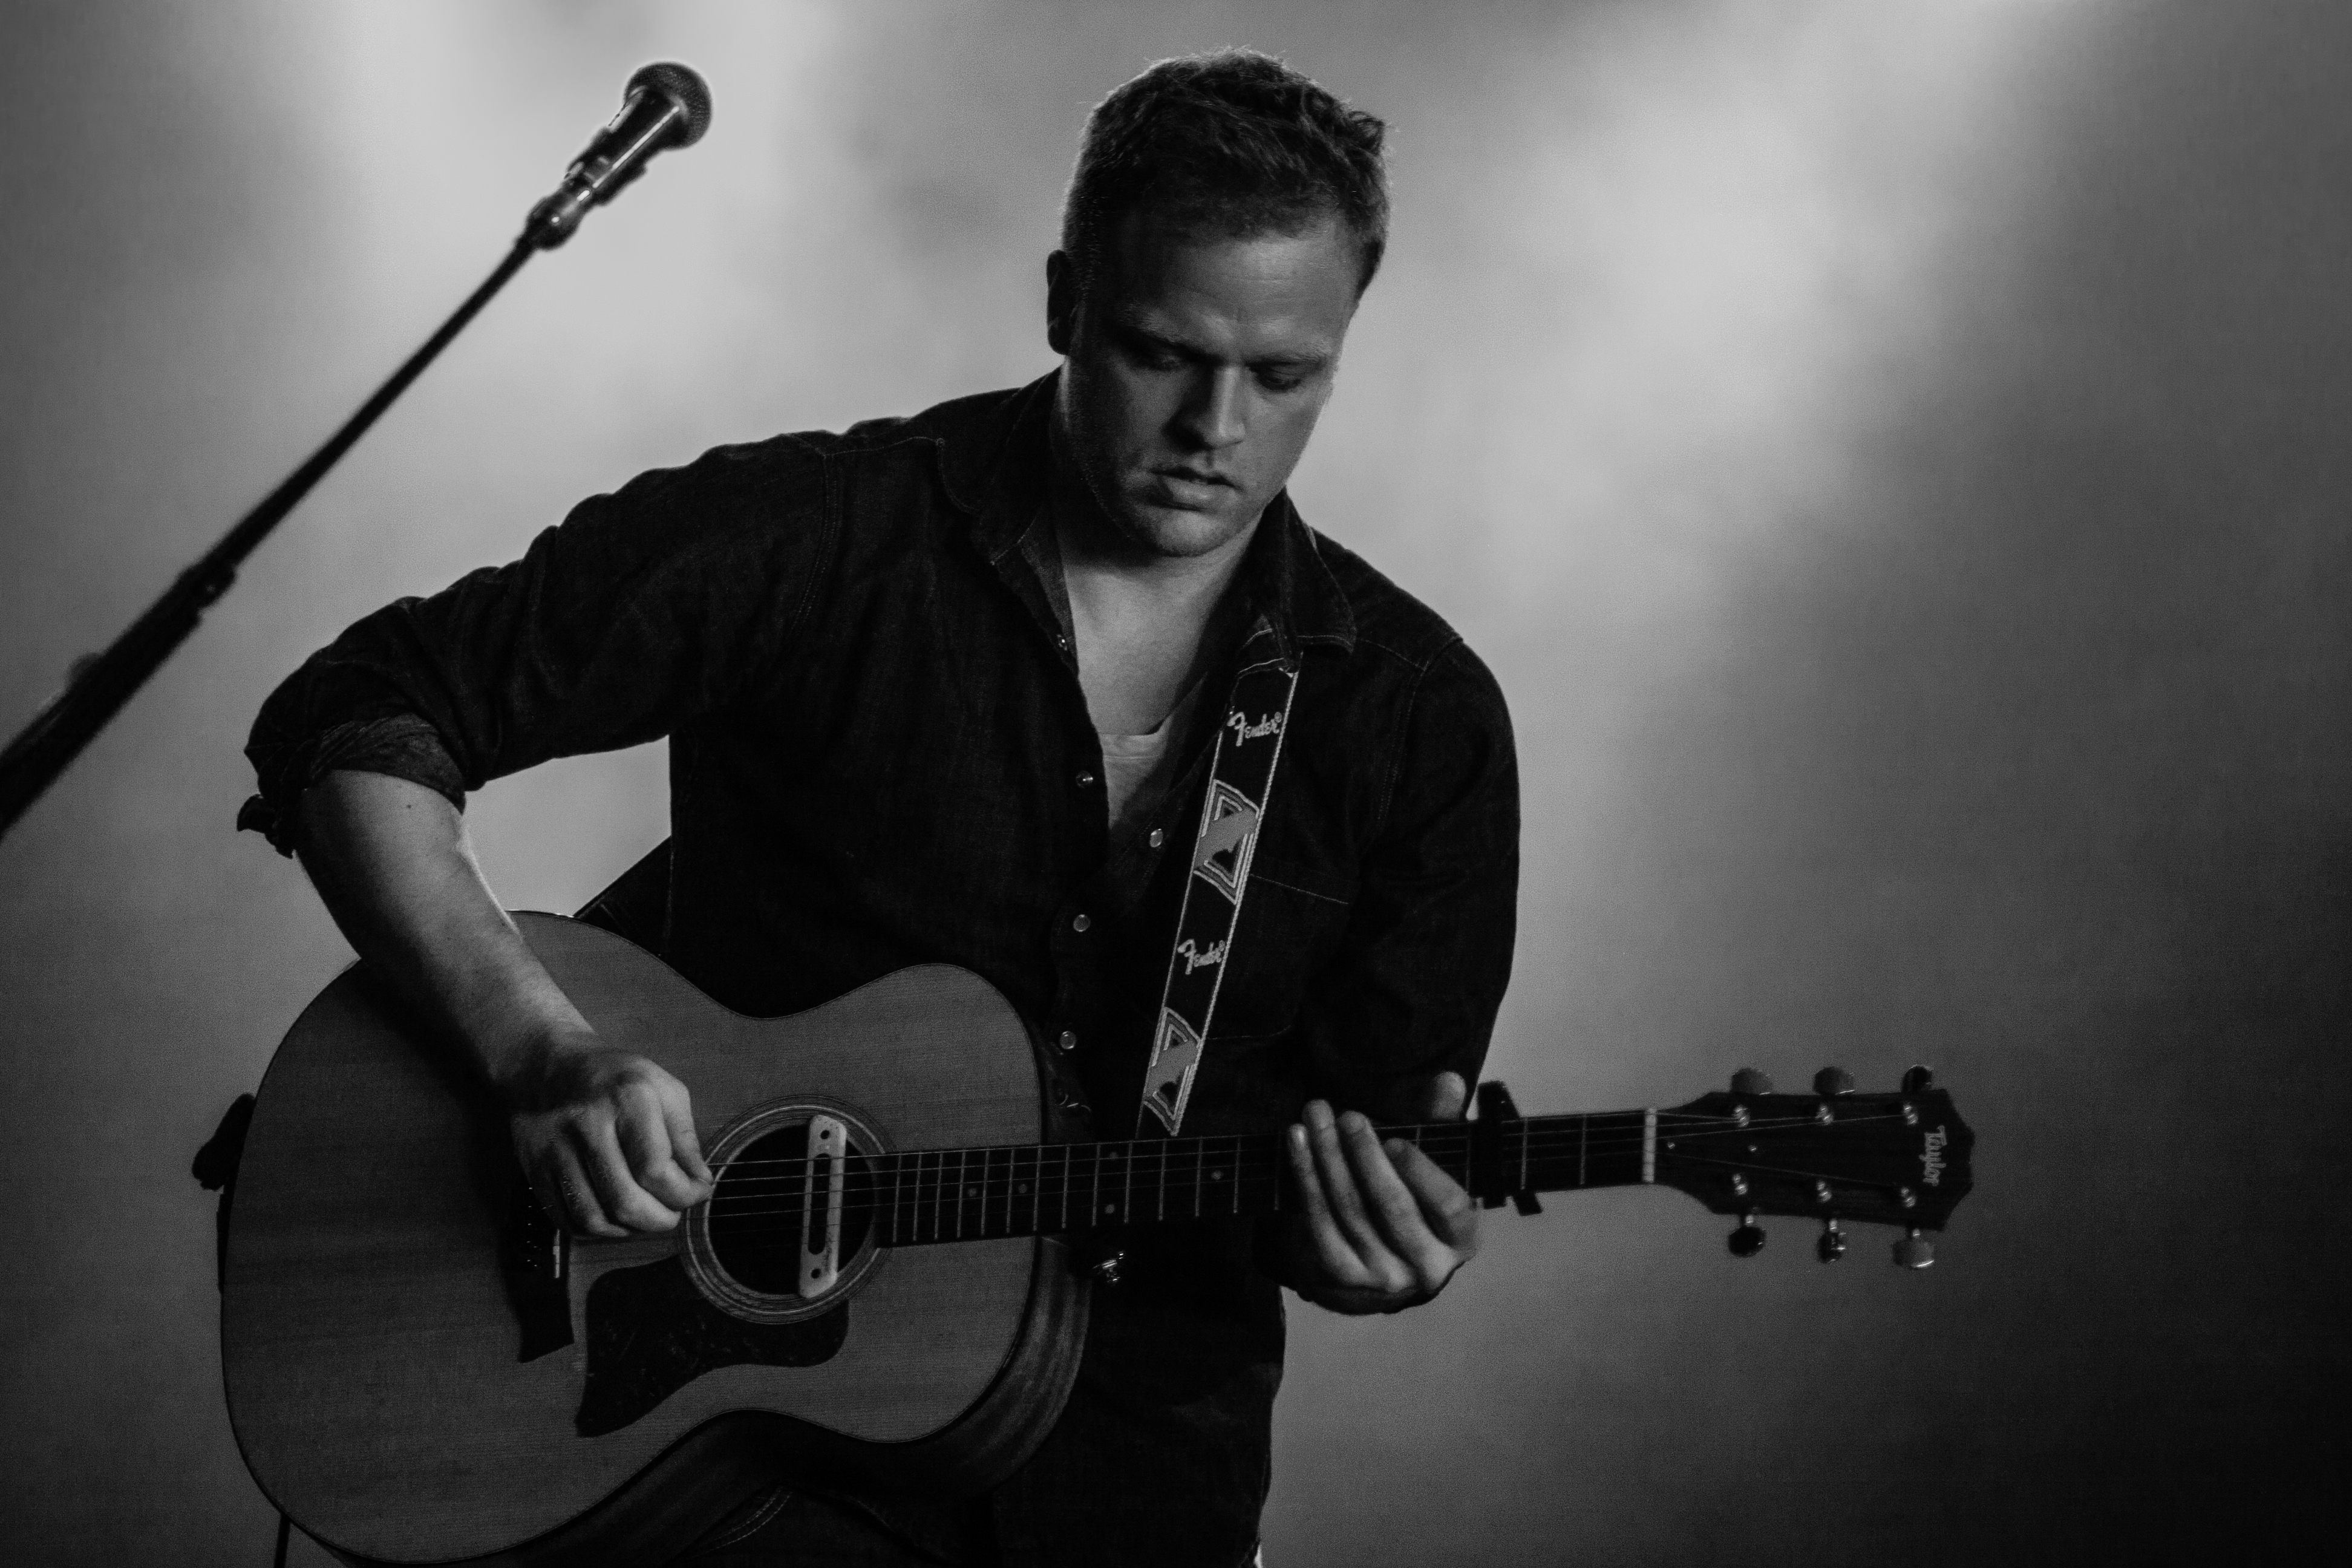
music, black and white, photography, guitar, concert, band, live, canon, musician, black, monochrome, festival, 40d, gig, 2012, dour, roscoe, performance, bassist, singing, guitarist, bass guitar, entertainment, singer songwriter, rock concert, monochrome photography, string instrument, plucked string instruments